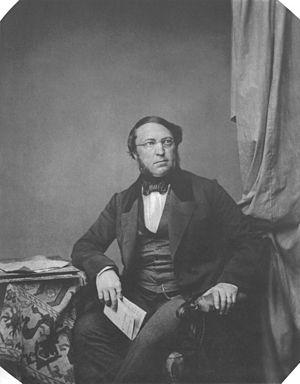
Ludwig Karl Heinrich von der Pfordten, né le 11 septembre 1811 à Ried im Innkreis et mort le 18 août 1880 à Munich est un avocat et homme politique saxon et bavarois.